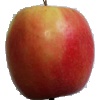
Label: Apple Pink Lady 1